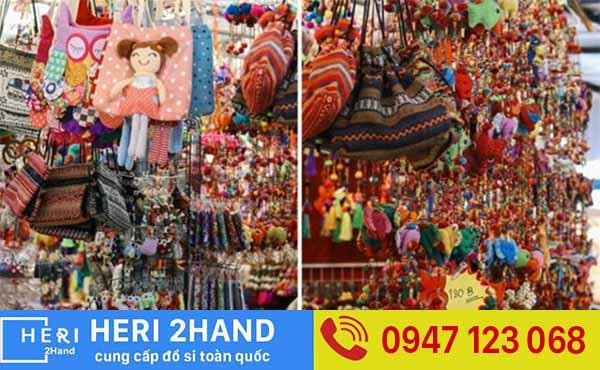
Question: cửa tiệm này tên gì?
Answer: cửa tiệm này tên heri 2 hand